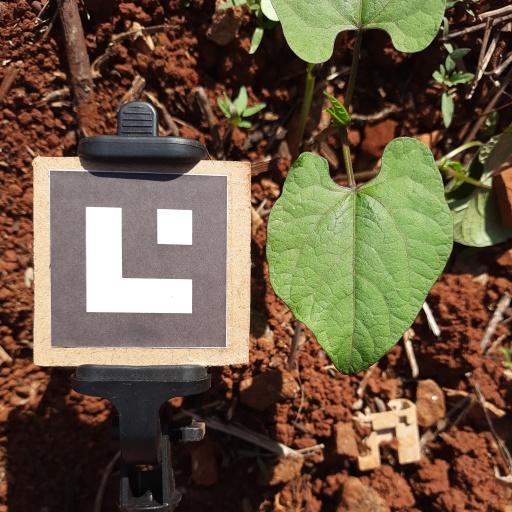
Observations: wavy surface, no eating holes, under sunlight, insect on surface